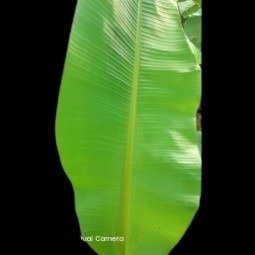
Label: Calcium